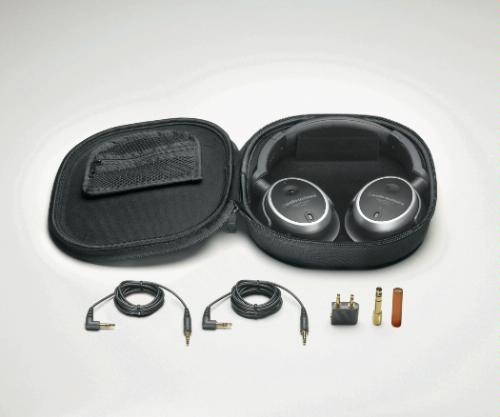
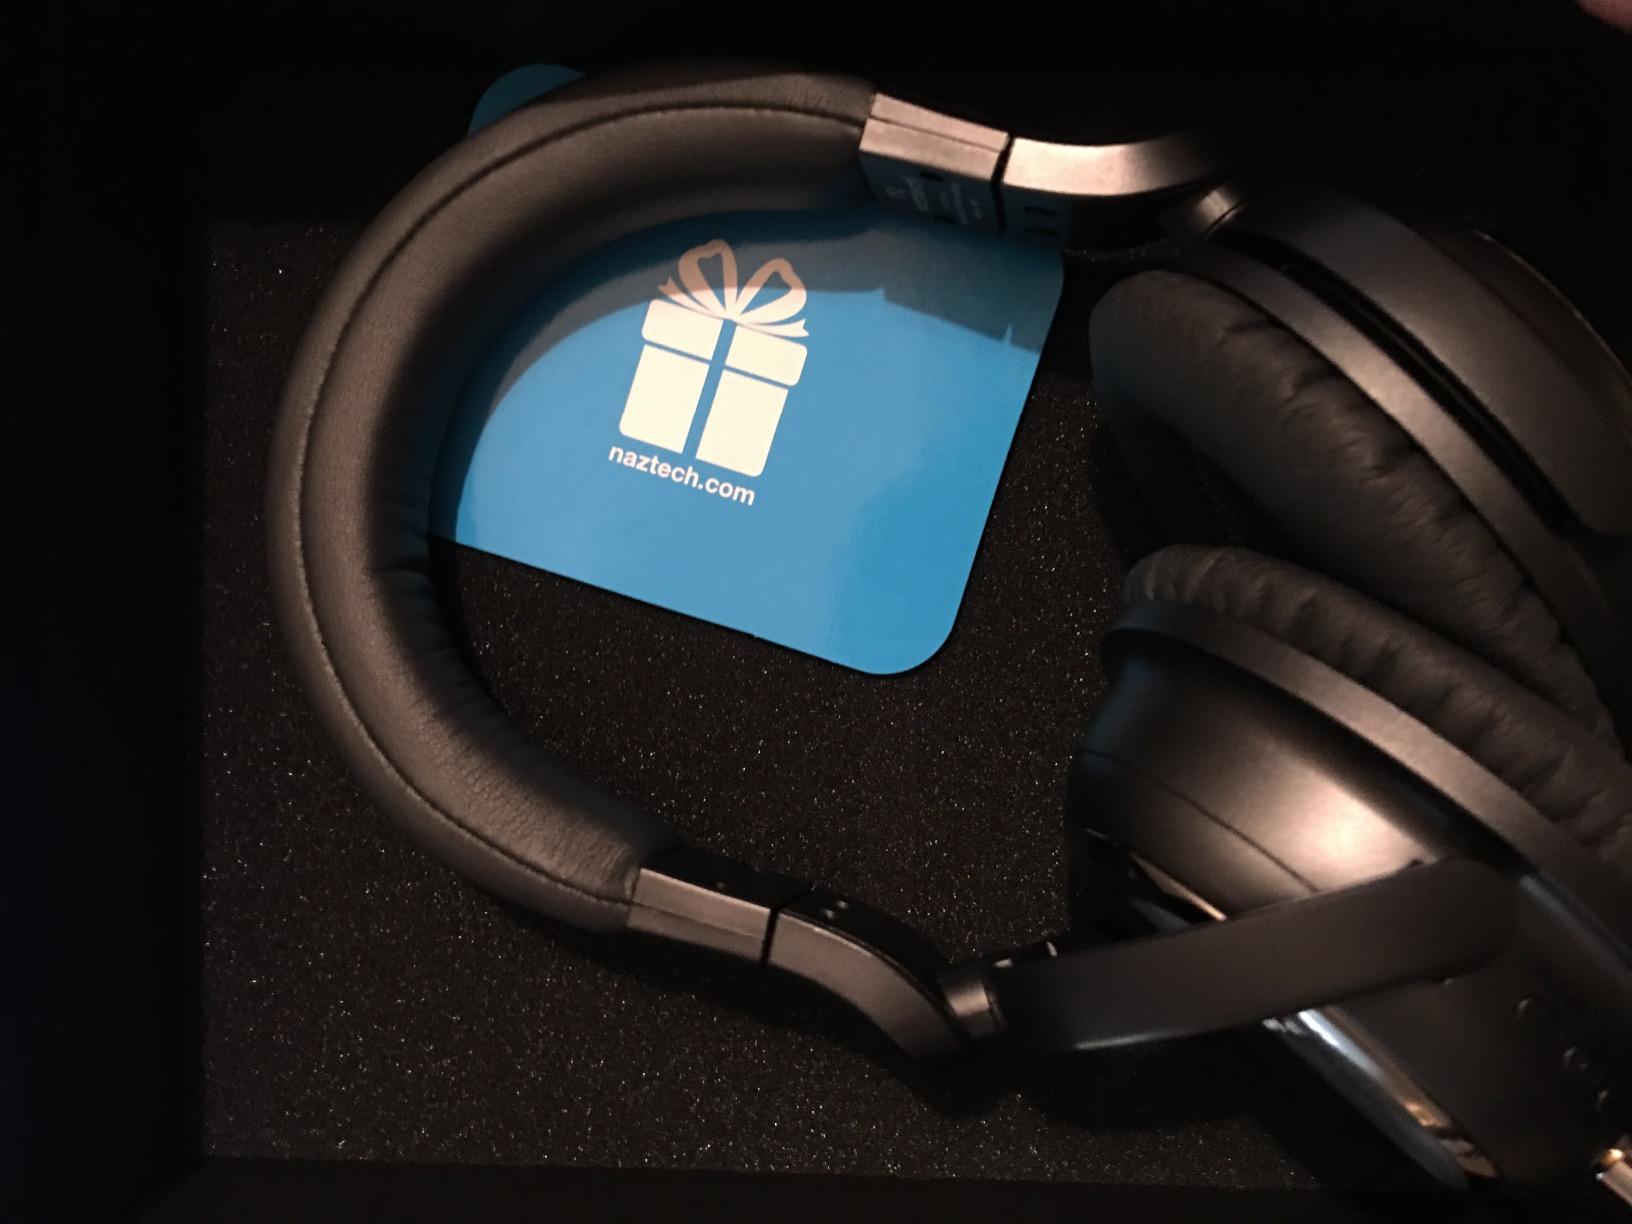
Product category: headphones
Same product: no